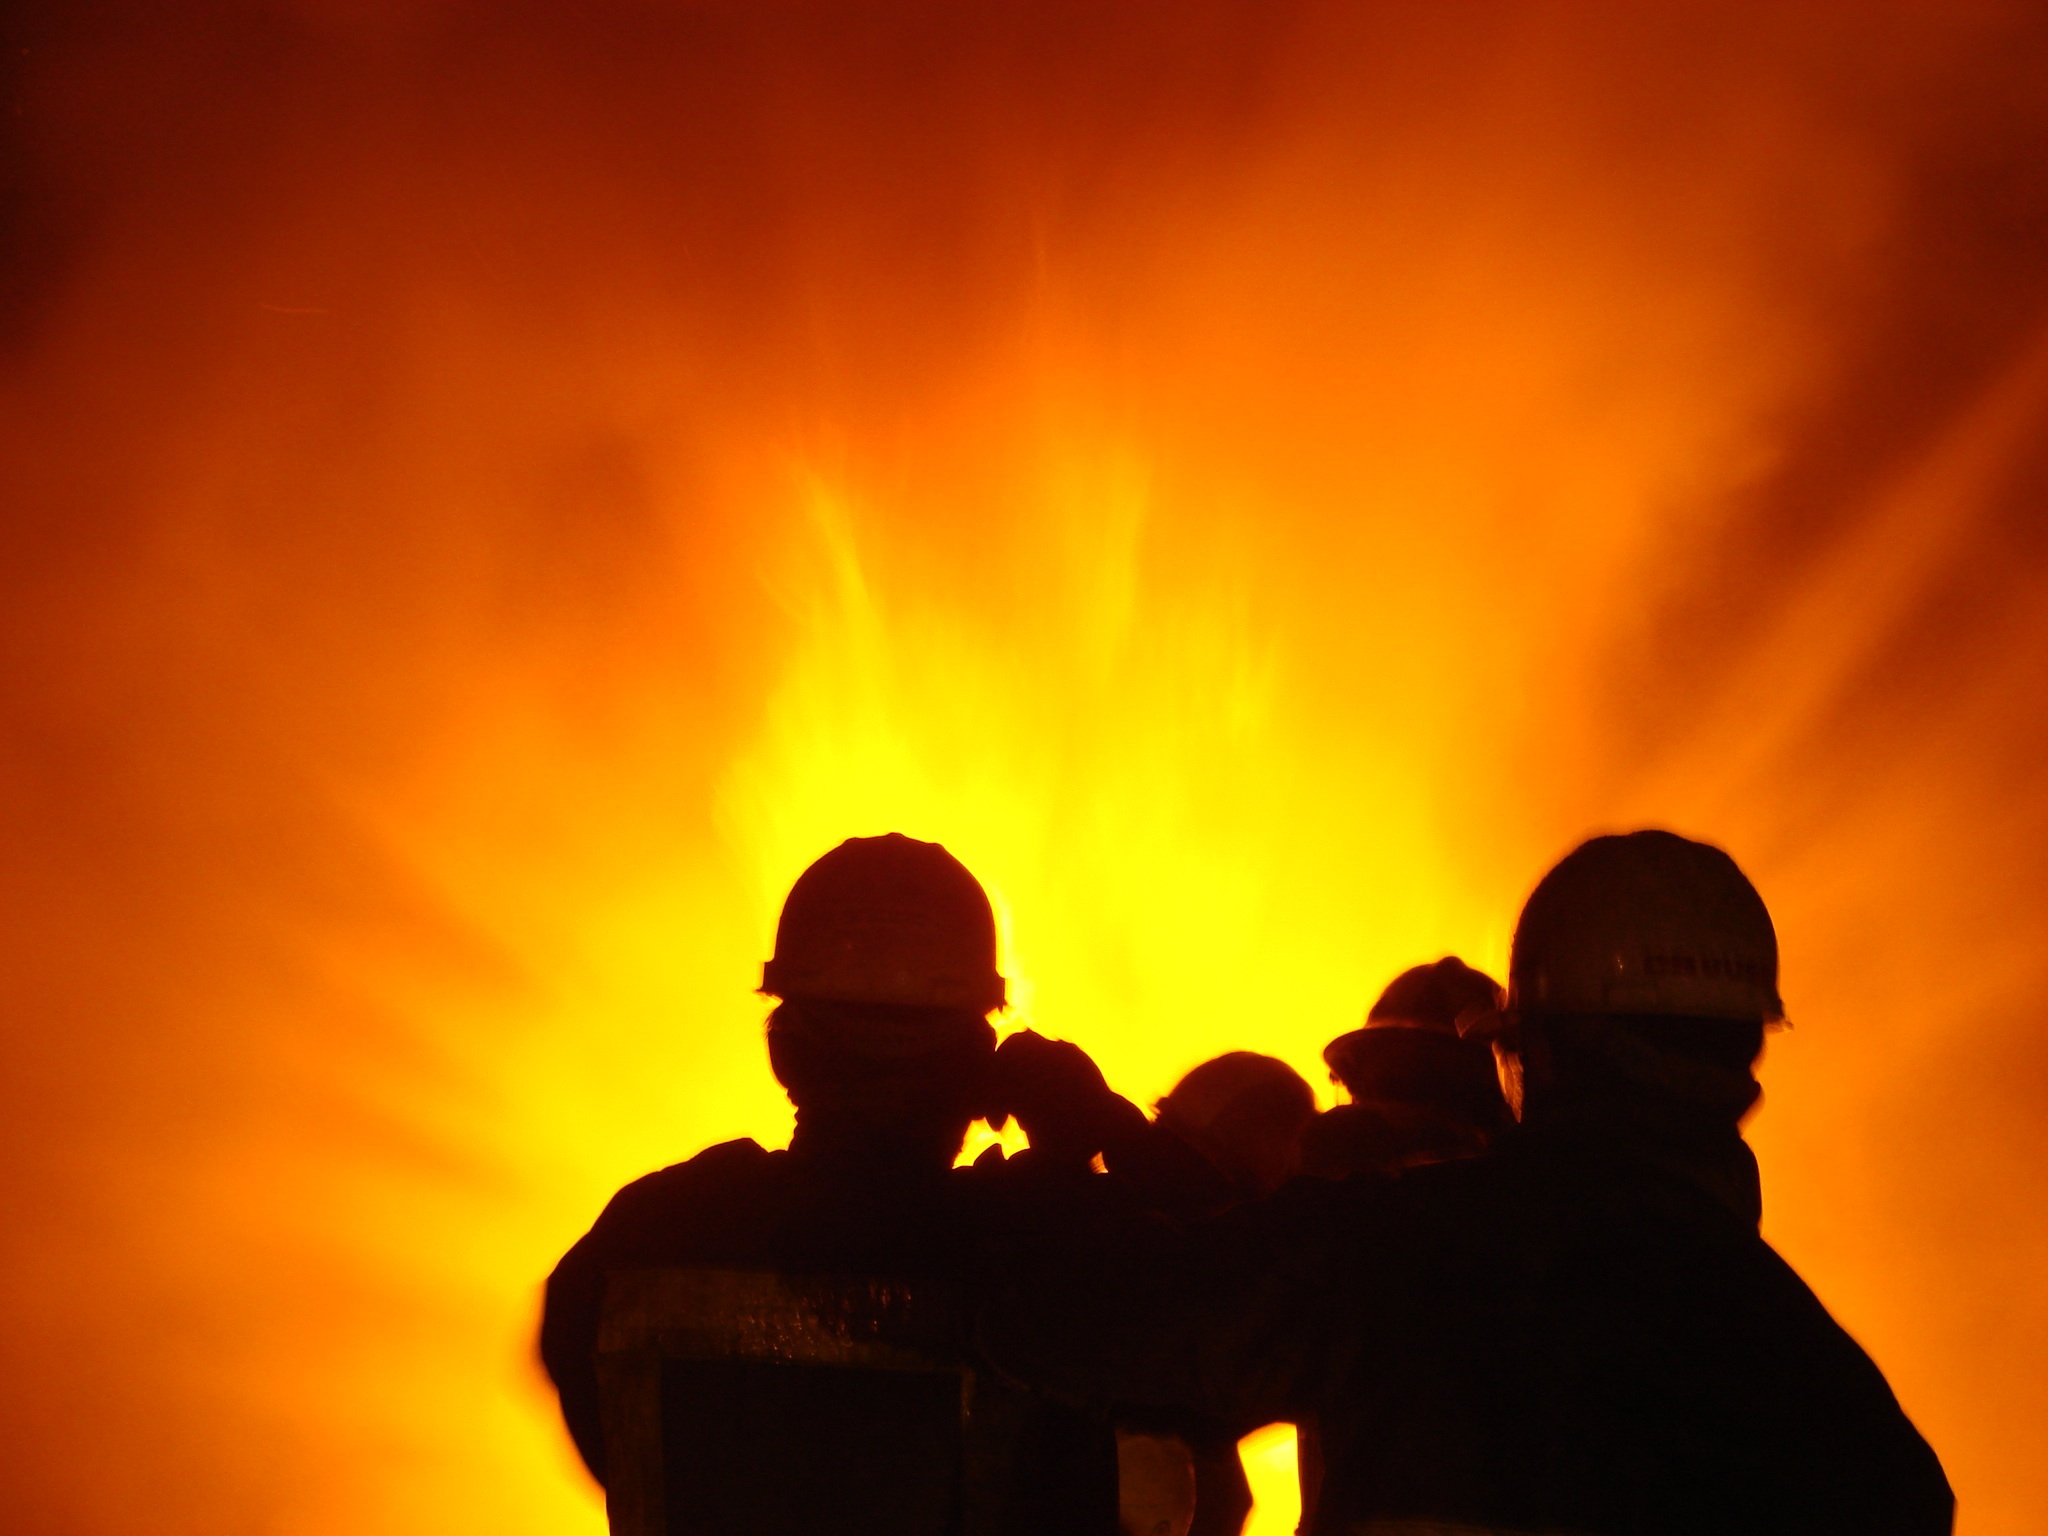
silhouette, sun, sunrise, sunset, sunlight, dawn, dusk, evening, fire, bonfire, atmosphere of earth, geological phenomenon